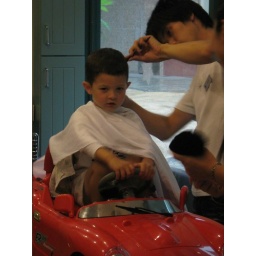
This guy Max cut my hair too, but I didn't sit in the little red car for my trim.